Smithdom

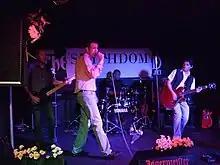
Smithdom, live in 2010

Smithdom is a tribute band who play the music of The Smiths from 1983 to 1987. The band is from Manchester, England.